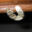
Label: caterpillar